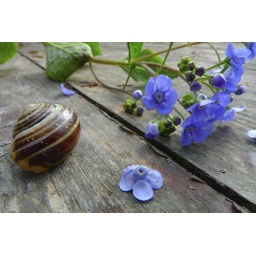
Siberian Bugloss (Brunnera macrophylla)Lovely, tiny blue flowers appear above the foliage in spring. Prefers morning sun and afternoon shade.